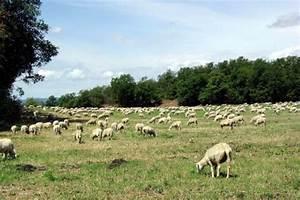
sheep